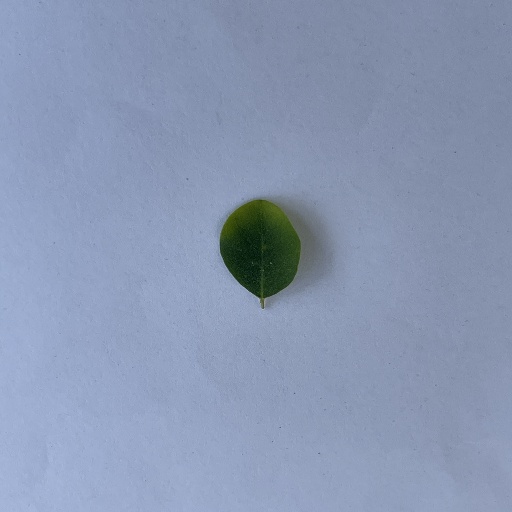
Species: Sojina
Leaf condition: Bacterial Spot